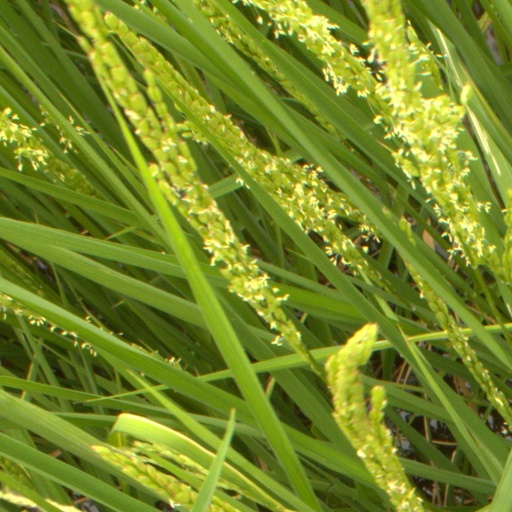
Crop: rice